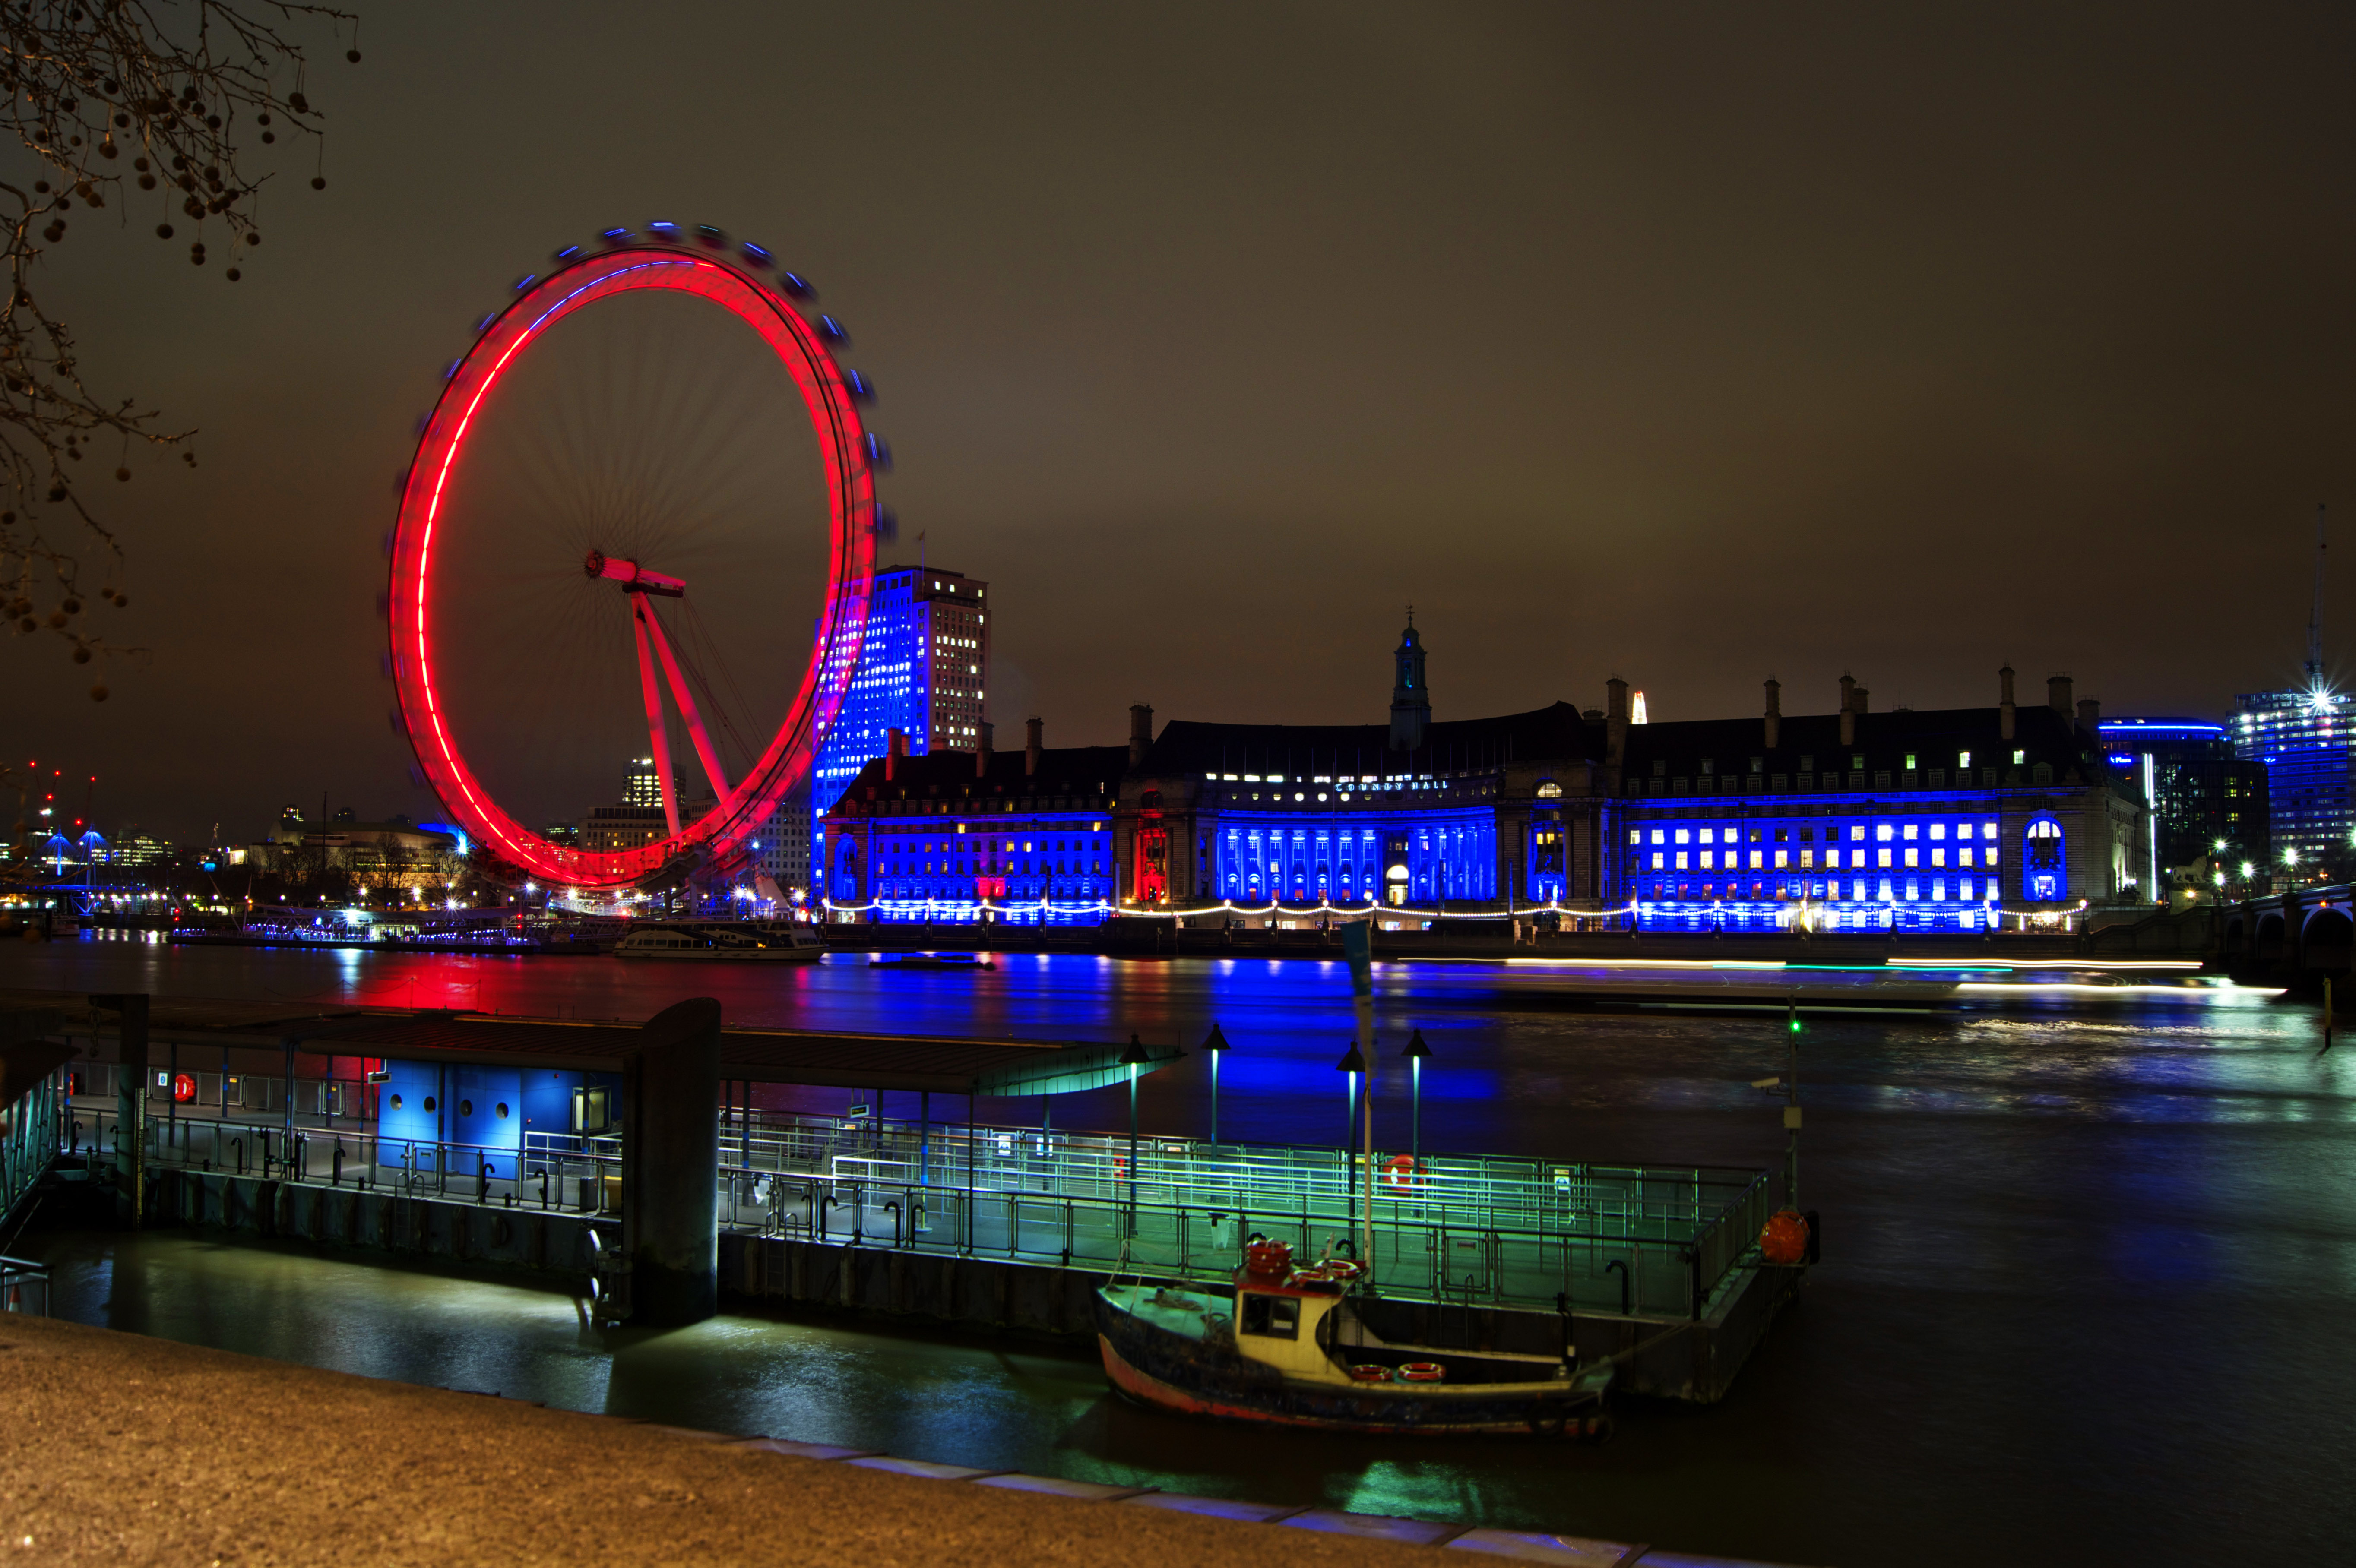
water, light, cloud, sky, white, boat, bridge, night, wheel, building, city, river, cityscape, dark, evening, green, reflection, red, color, blue, lighting, christmas decoration, uk, england, long, london, clouds, exposure, eye, big, westminster, thames, christmas lights